Shipra River

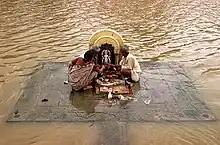
A "puja" performed on the banks of the overflowing Shipra River in Ujjain during the summer monsoon.

Shipra (from Sanskrit Kshipra) is a river in Madhya Pradesh state of Central India. The river rises in the north of Dhar district and flows north across the Malwa Plateau to join the Chambal River at the MP-Rajasthan boundary in Mandsaur district.